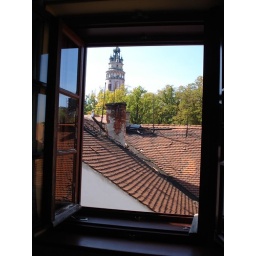
Purnima and I shared an attic room. The tower in the background is the castle tower.